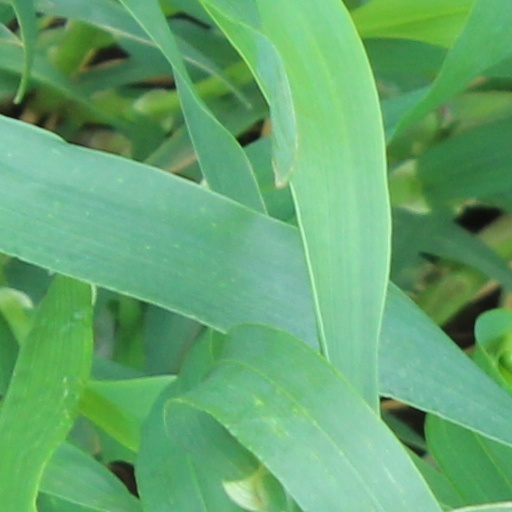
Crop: wheat